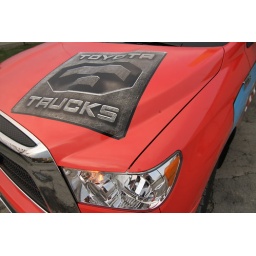
this truck was ordered by Watkins glen race track to pull their show car trailer